Emily Ratajkowski

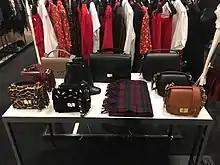
Bags designed by Ratajkowski for The Kooples on display at Bloomingdale's at 900 North Michigan

In March 2017, Ratajkowski became the face of DKNY intimates. On June 27, she was announced as the cover model for the August 2017 Australian "Harper's Bazaar", which had different newsstand and subscriber covers photographed by Pamela Hanson. That July, after modeling for the French fashion brand The Kooples's Fall 2017 collection, Ratajkowski was enlisted to design a 38-piece bag collection for the company. The initial version of the collection, named Emily By The Kooples, comes in six colors and features a leather carryall bag, The Emily Bag. The bags are Italian-made and represent The Kooples' first foray into bags. Later that month she was announced as the feature of cover stories in the August issues of "Allure" and British "Glamour", as well as a nude Patrick Demarchelier photospread for "Love" magazine.